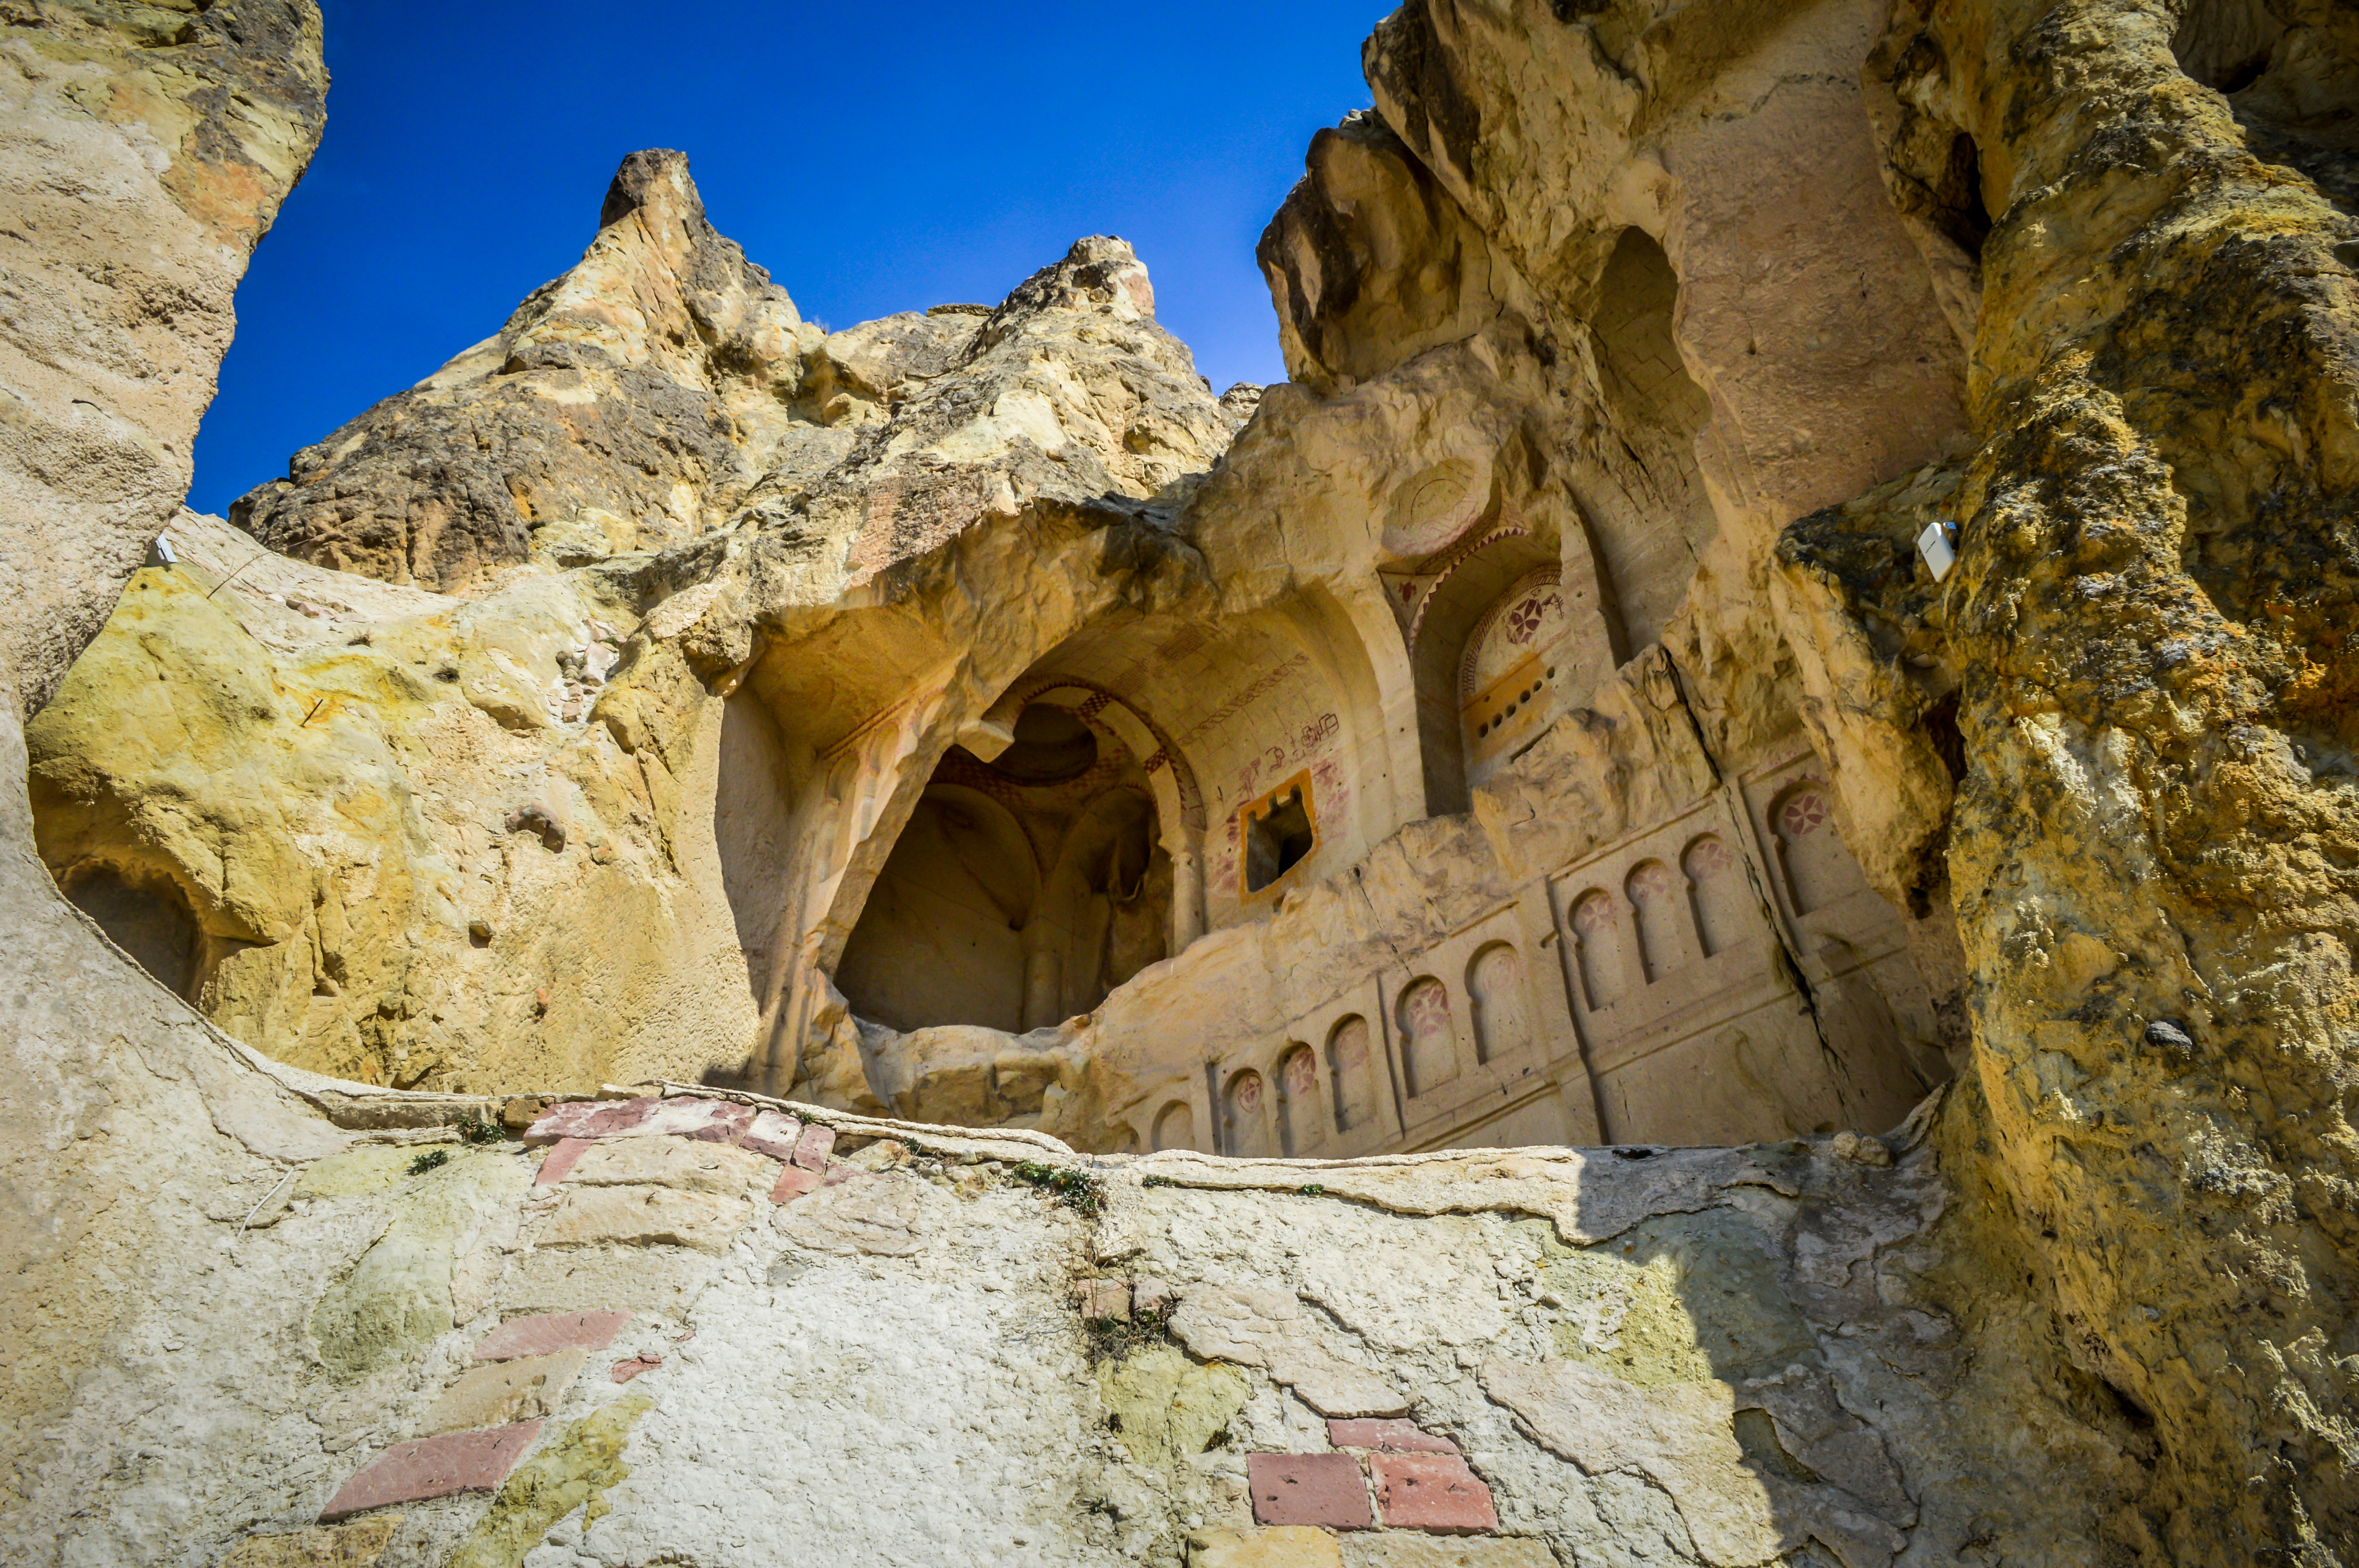
air, anatolia, ancient, capadocia, cappadocia, cave, famous, geological, geology, goreme, hill, historical, kapadokya, landscape, mountain, museum, national, natural, nature, open, park, rock, sandstone, sky, stone, summer, tourism, travel, turkey, turkish, unesco, valley, view, zelve, formation, ruins, historic site, ancient history, cliff dwelling, archaeological site, terrain, erosion, cliff, history, outcrop, arch, building